Logstown

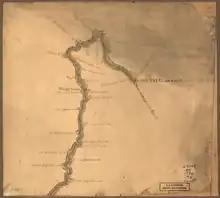
1776 map by John Montrésor showing Logs Town near Fort Pitt.

In late 1753, Virginia Governor Dinwiddie appointed newly-commissioned Major George Washington as a special envoy to the French commander at Fort Le Boeuf to demand that the French vacate the Ohio Valley territory, which the British had claimed. Washington was also ordered to make peace with the Iroquois Confederacy and to gather intelligence about the French forces.